Annis Mound and Village site

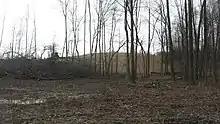
Annis Village site

The site consisted of a platform mound (15 BT 2) measuring square by in height with special use structures at its summit. It was surrounded by the village area (15 BT 20) which was situated north of the generally east to west course of the Green River at the sites location. The village featured domestic structures and several sequential iterations of an encircling defensive palisade of upright tree trunks. The palisade was built three different times in the site's history; each one larger than its predecessor and encircling an expanded village area. A bastion was discovered in the northwest corner of the last version of the palisade. Agriculture was based on the cultivation of maize as a staple of the diet. Ceramics found at the site were typical Mississippian culture pottery; although a few sherds of high status pottery from the Cahokia site were discovered during excavations of the platform mound summit structure.